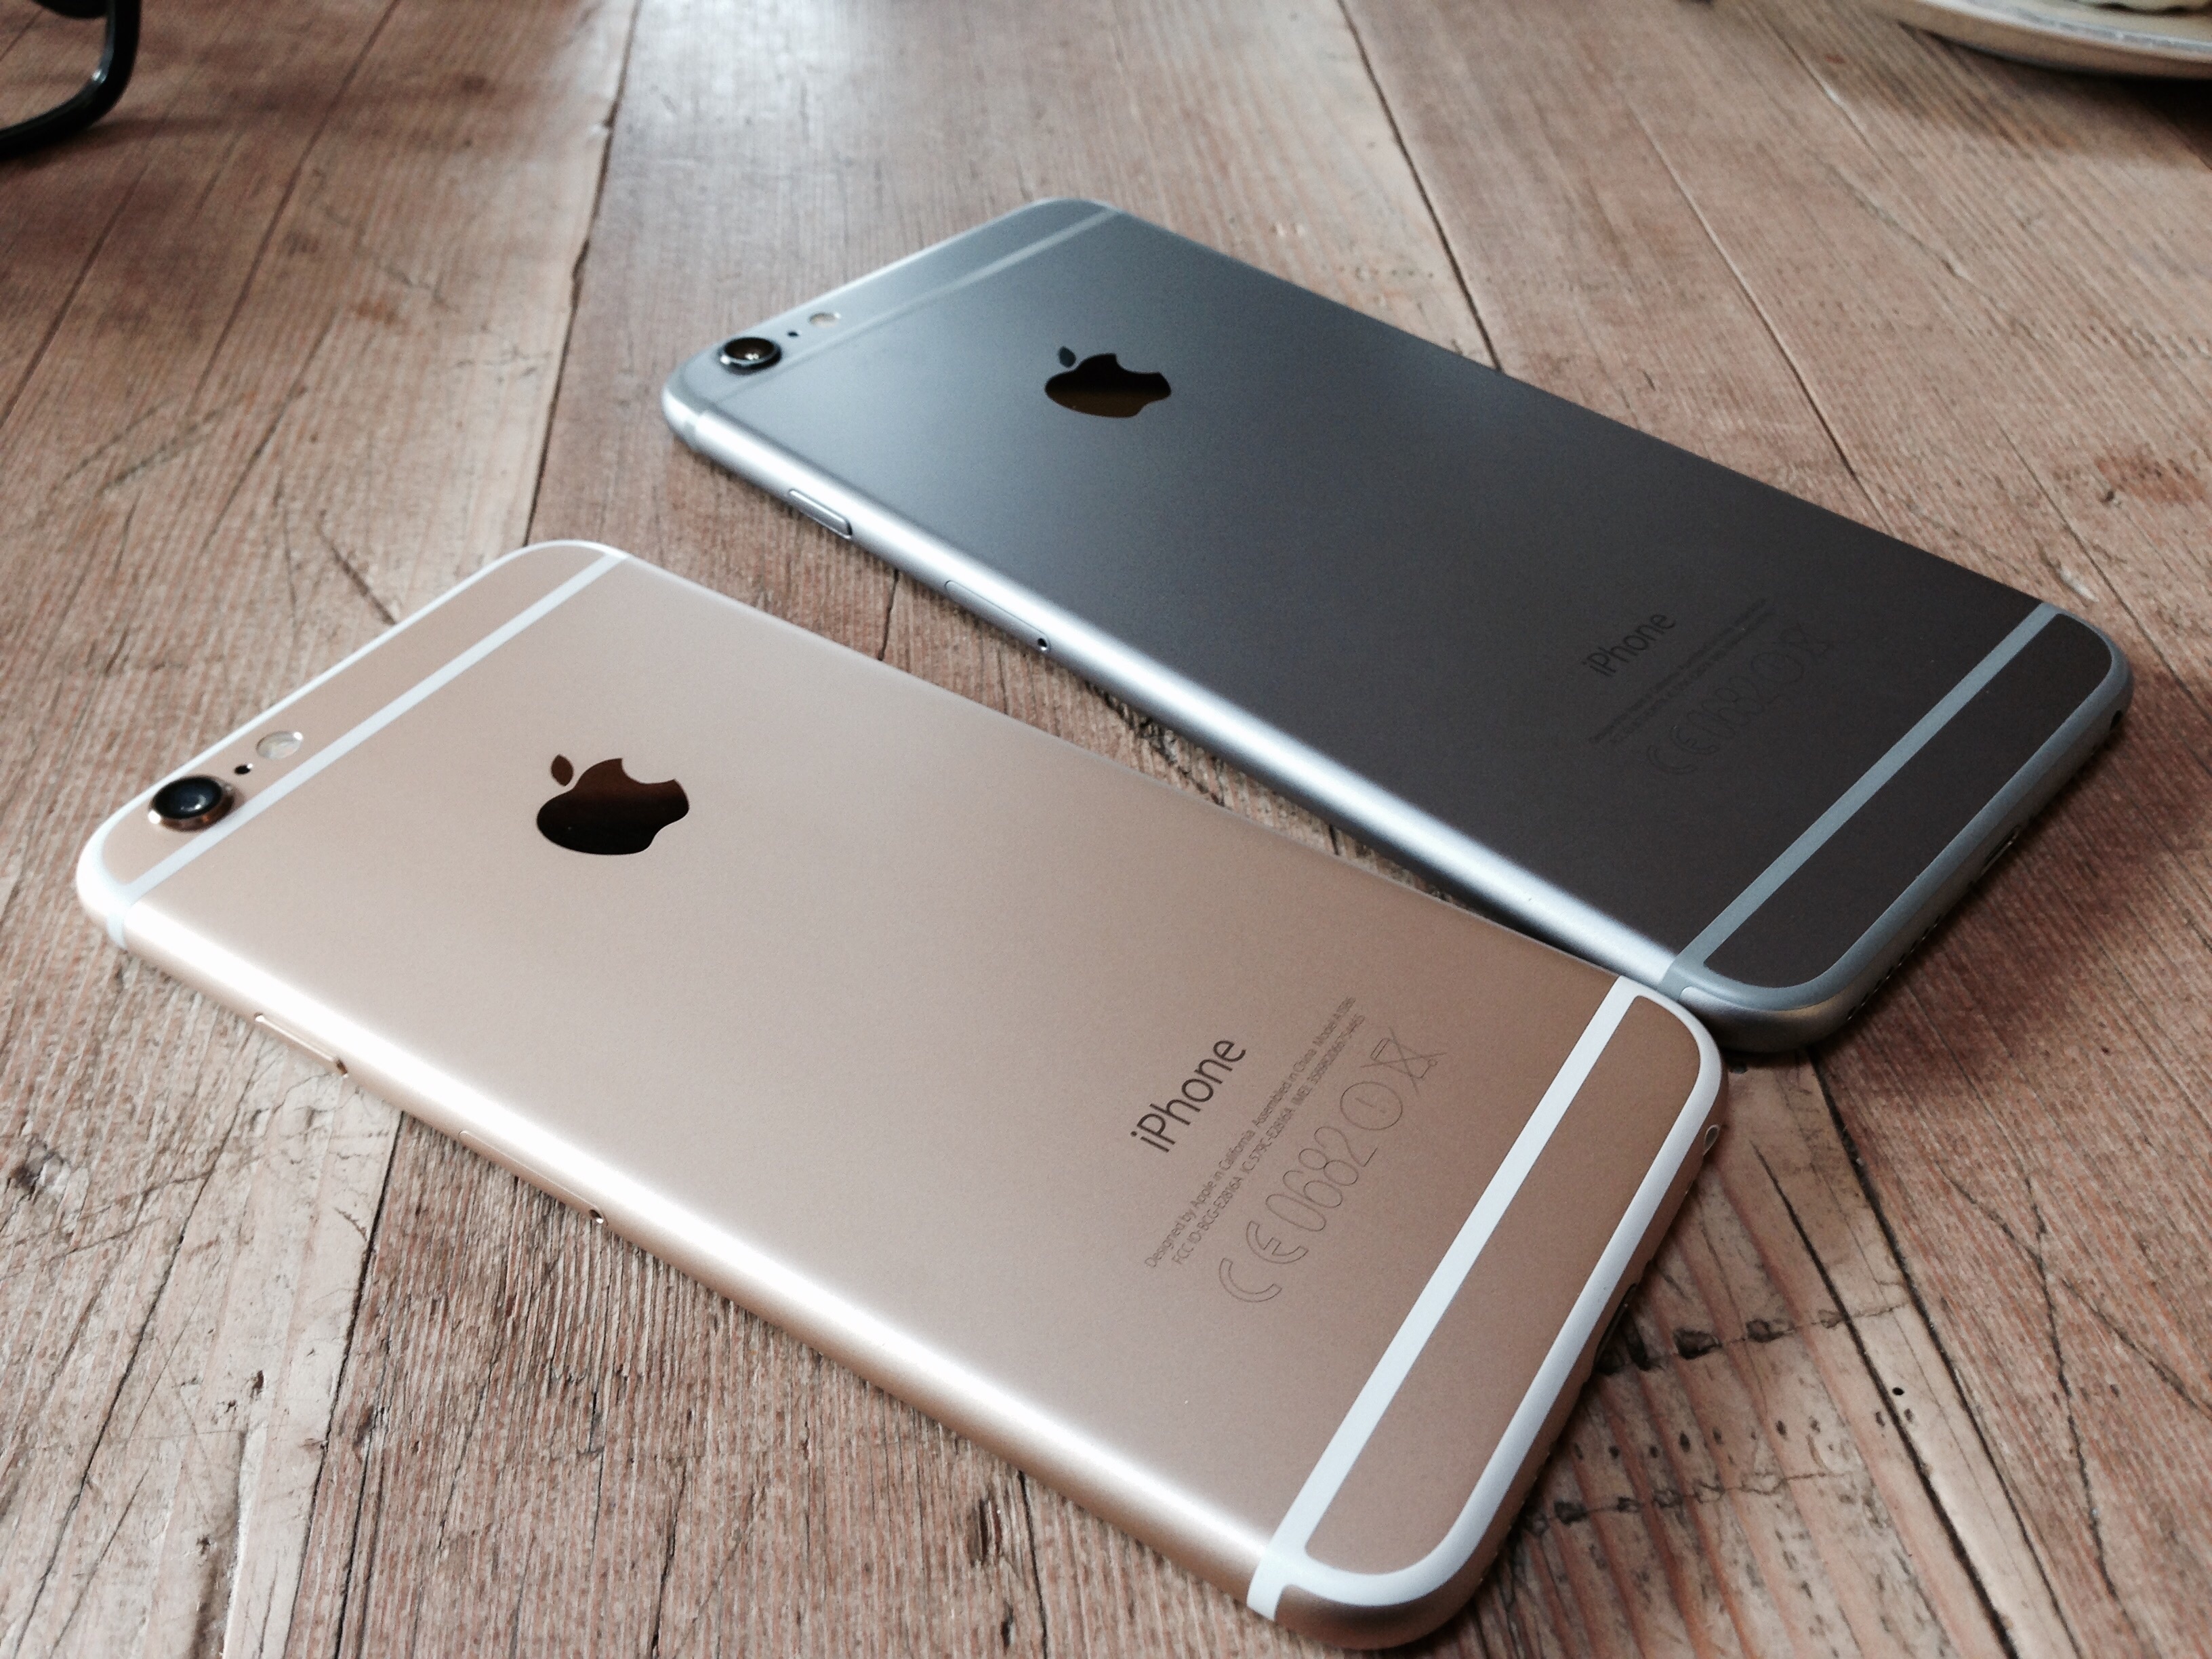
iphone, smartphone, apple, technology, telephone, gadget, mobile phone, electronics, portable communications device, communication device